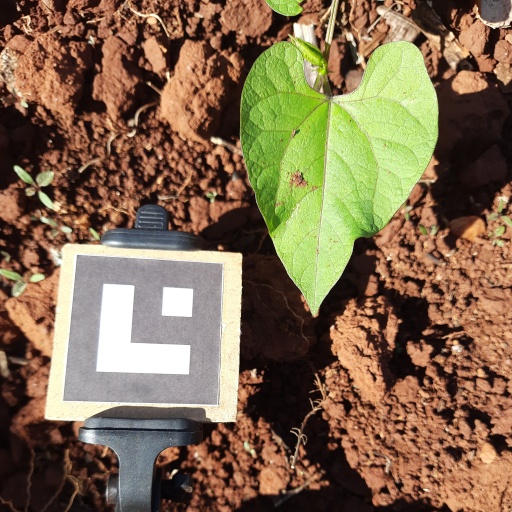
Observations: wavy surface, no eating holes, with soild dust, under sunlight